Minor Basilica of Our Lady of Sorrows

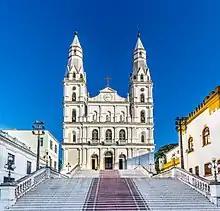
Front view of the Basilica Minor

The Minor Basilica of Our Lady of Sorrows (Portuguese: "Basílica Menor de Nossa Senhora das Dores") is the oldest standing Catholic temple in the Brazilian city of Porto Alegre, in the state of Rio Grande do Sul. Its construction lasted a considerable time and the design of the facade, which was modified even before it was inaugurated, today features an eclectic style. However, the interior is richly decorated with gilded woodwork in a late Baroque style with neoclassical elements and has an important group of life-size Baroque statues of Christ representing the cycle of the Passion.